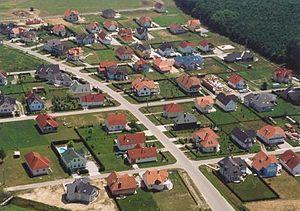
Lenti est une ville et une commune du comitat de Zala en Hongrie.